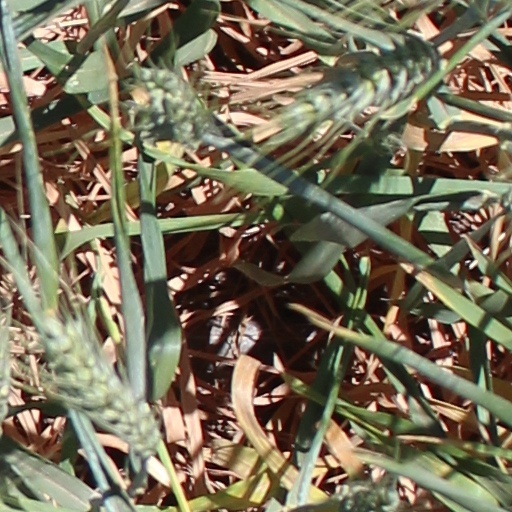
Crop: wheat